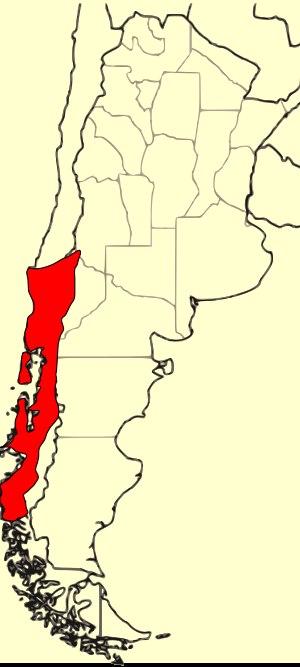
Eupsophus calcaratus est une espèce d'amphibiens de la famille des Alsodidae.